Vasily Dmitriyevich Smirnov

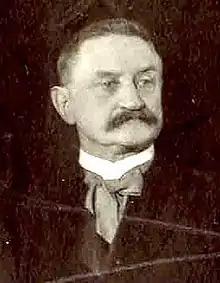
Vasily Dmitriyevich Smirnov

Vasily Dmitriyevich Smirnov (born July 28 O.S./August 9 N.S., 1846 in Biryuchya Kosa, Astrakhan Governorate; died May 25, 1922, in Petrograd) was a Russian orientalist, specializing in the history and literature of the Ottoman Empire.